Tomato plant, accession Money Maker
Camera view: horizontal (90 deg, fisheye); turntable rotation: 30 degrees
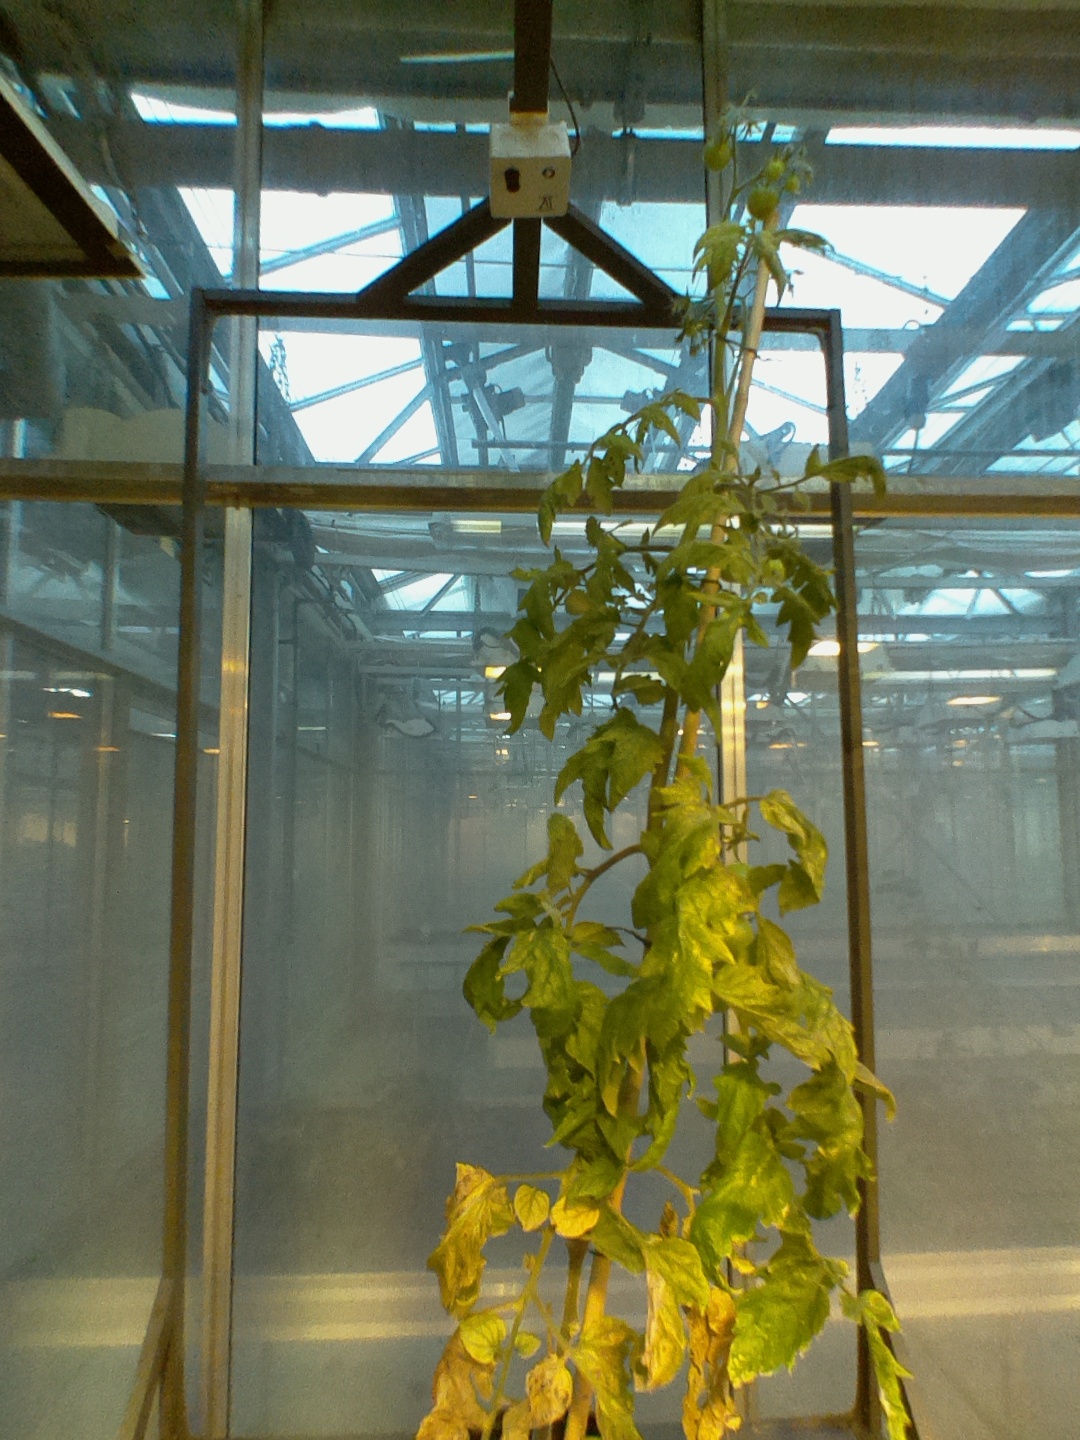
BBCH growth stage 79: 90% -100% of final fruit size